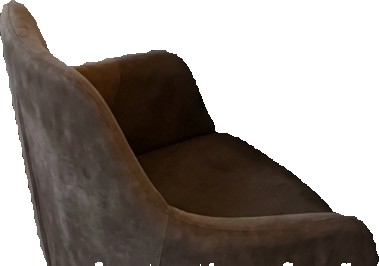
Surface category: chair